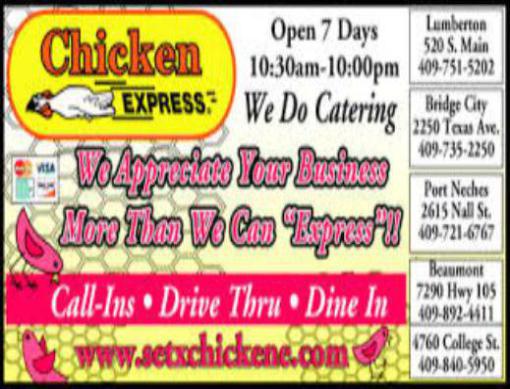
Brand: chicken express
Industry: Food